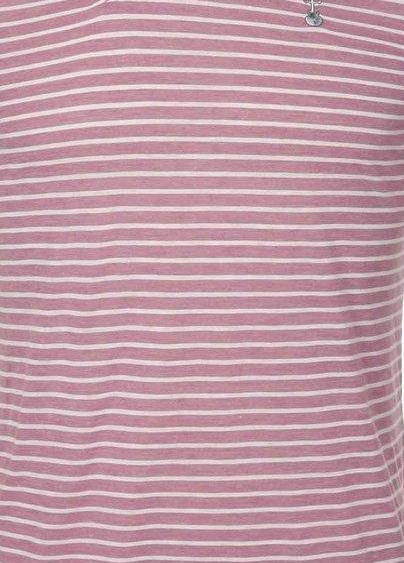
Texture: lined